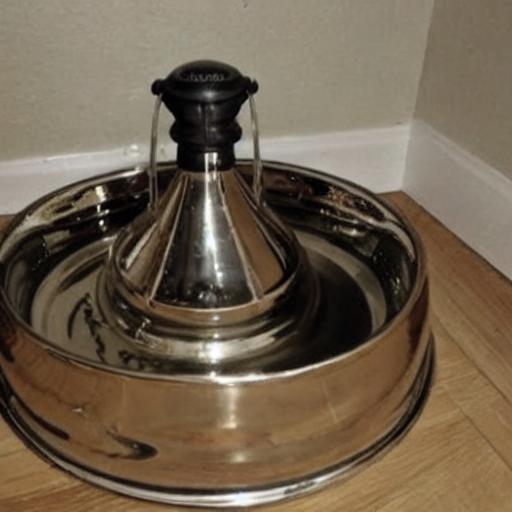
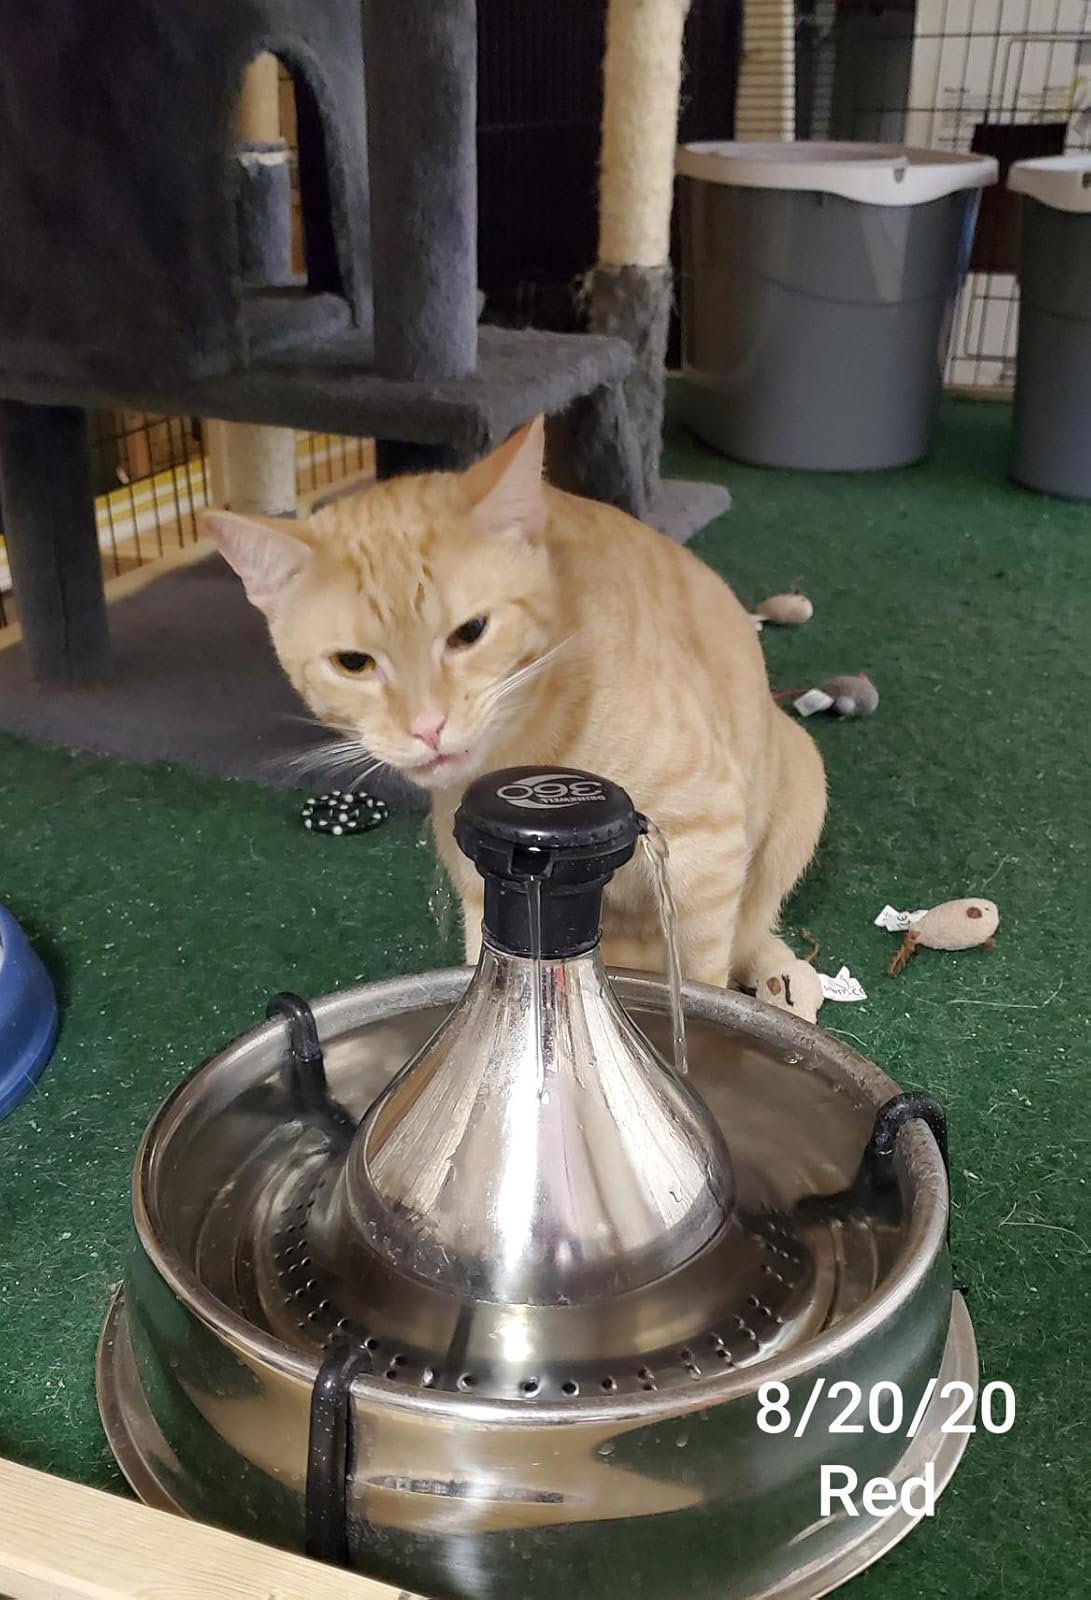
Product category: items_bowl
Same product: no